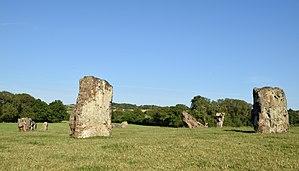
Cette liste non exhaustive recense les principaux sites mégalithiques du Somerset.